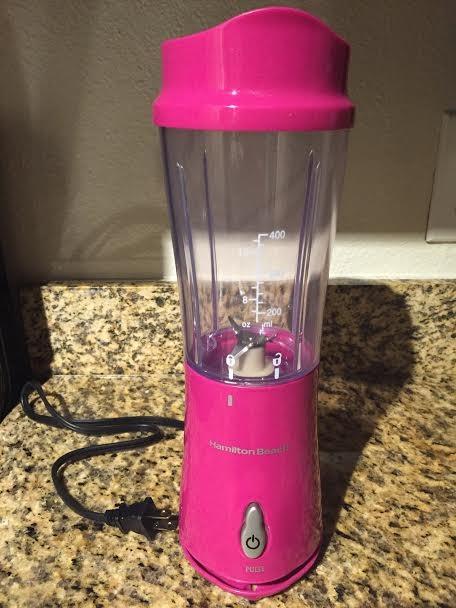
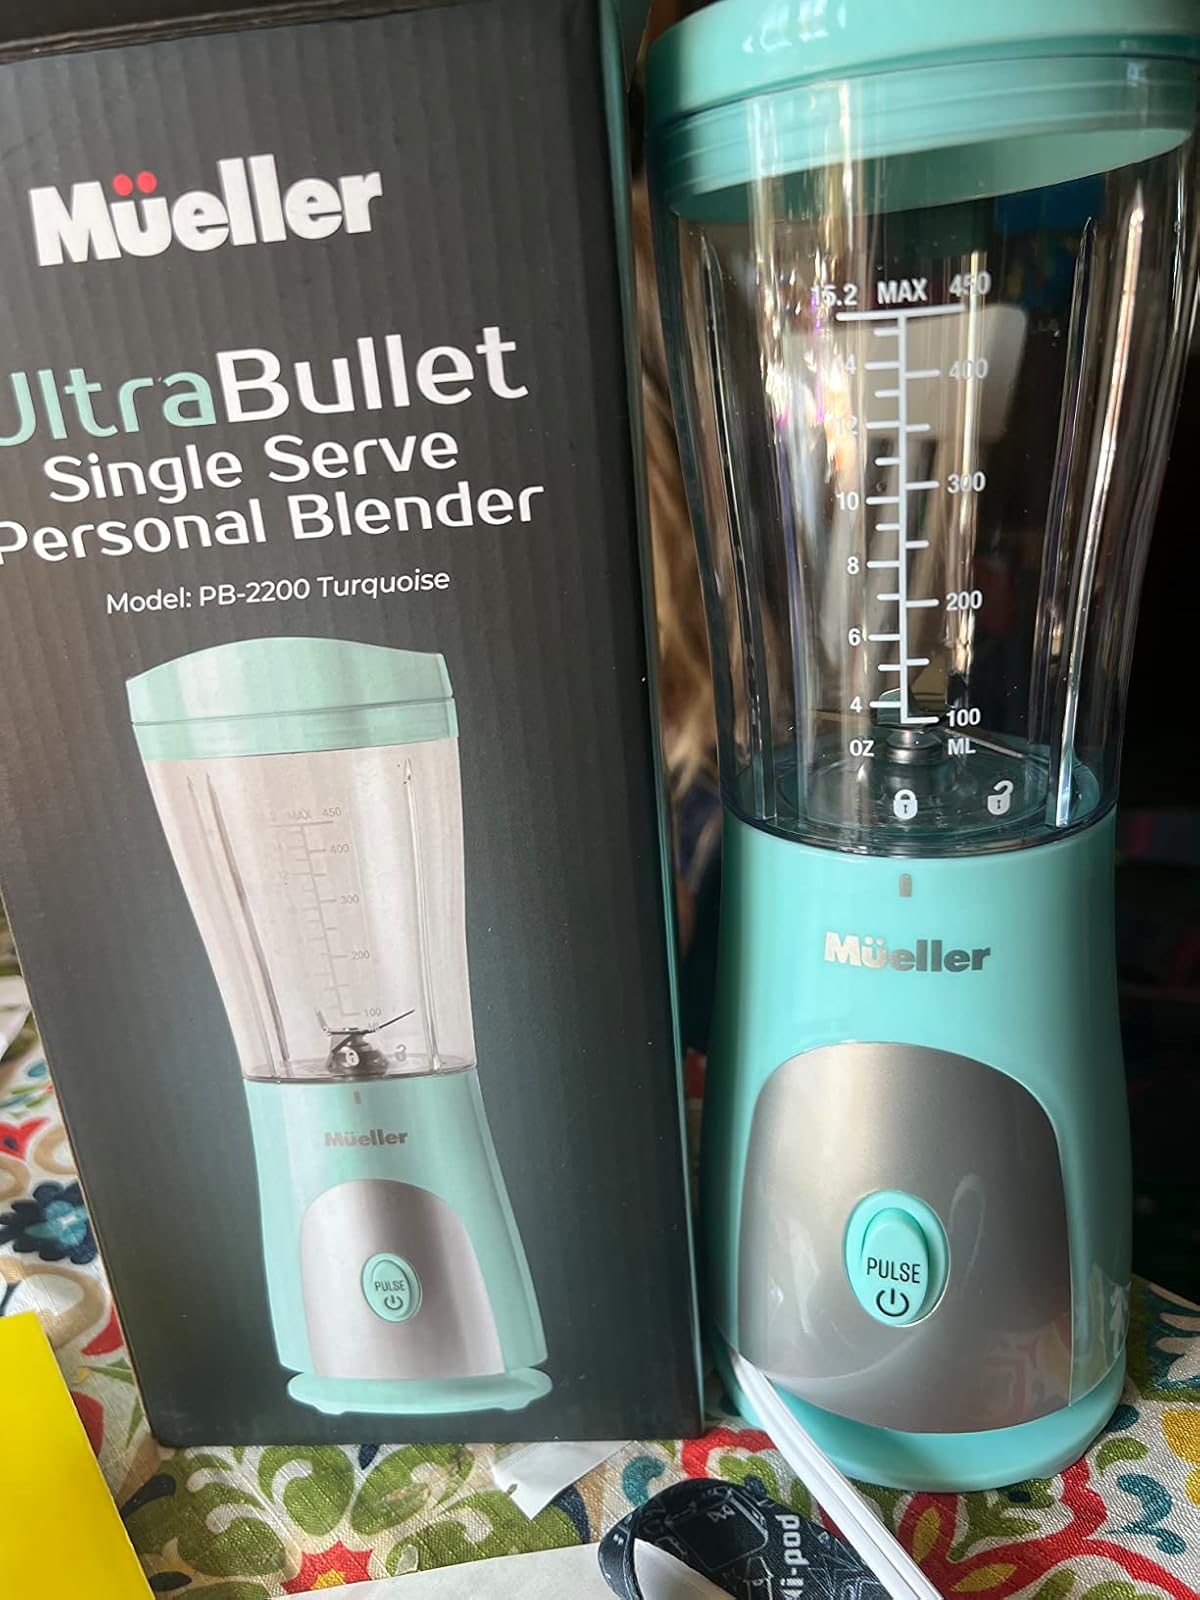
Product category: items_blender
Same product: no